Throstur Thorhallsson

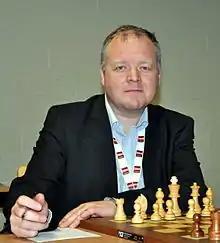
Thröstur Thórhallsson, London 2010

Þröstur Þórhallsson (born 19 March 1969), sometimes anglicized as Thröstur Thórhallsson, is an Icelandic chess grandmaster. He was Icelandic Chess Champion in 2012.